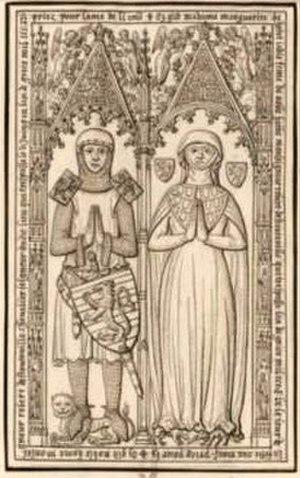
dessin relevé pour gaignières, conservé à la BNF et numérisé par Gallica.
La famille d'Estouteville est une ancienne famille de la noblesse normande, d'abord implantée dans le pays de Caux entre Fécamp, St-Valéry et Yvetot, avec Valmont, Etoutteville, Estoutevillette, le manoir d'Estouteville aux Loges, aussi Estouteville en Bray ou en Vexin... Elle prend pied en Angleterre après la conquête normande de 1066, ses membres anglo-normands devenant les Stuteville. Une branche de la famille s'installera également en Italie méridionale où elle s'enracinera, donnant naissance à la famille Tuttavilla, dans la région de Naples.